Pog (drink)

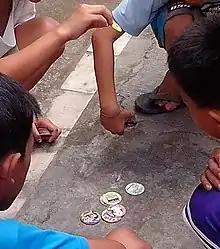
Children playing Pogs

The caps used to seal milk bottles inspired the fad game Pogs (or "milk caps"), which became popular during the early- to mid-1990s. The game of pogs possibly originated in Maui, Hawaii, in the 1920s or 1930s.